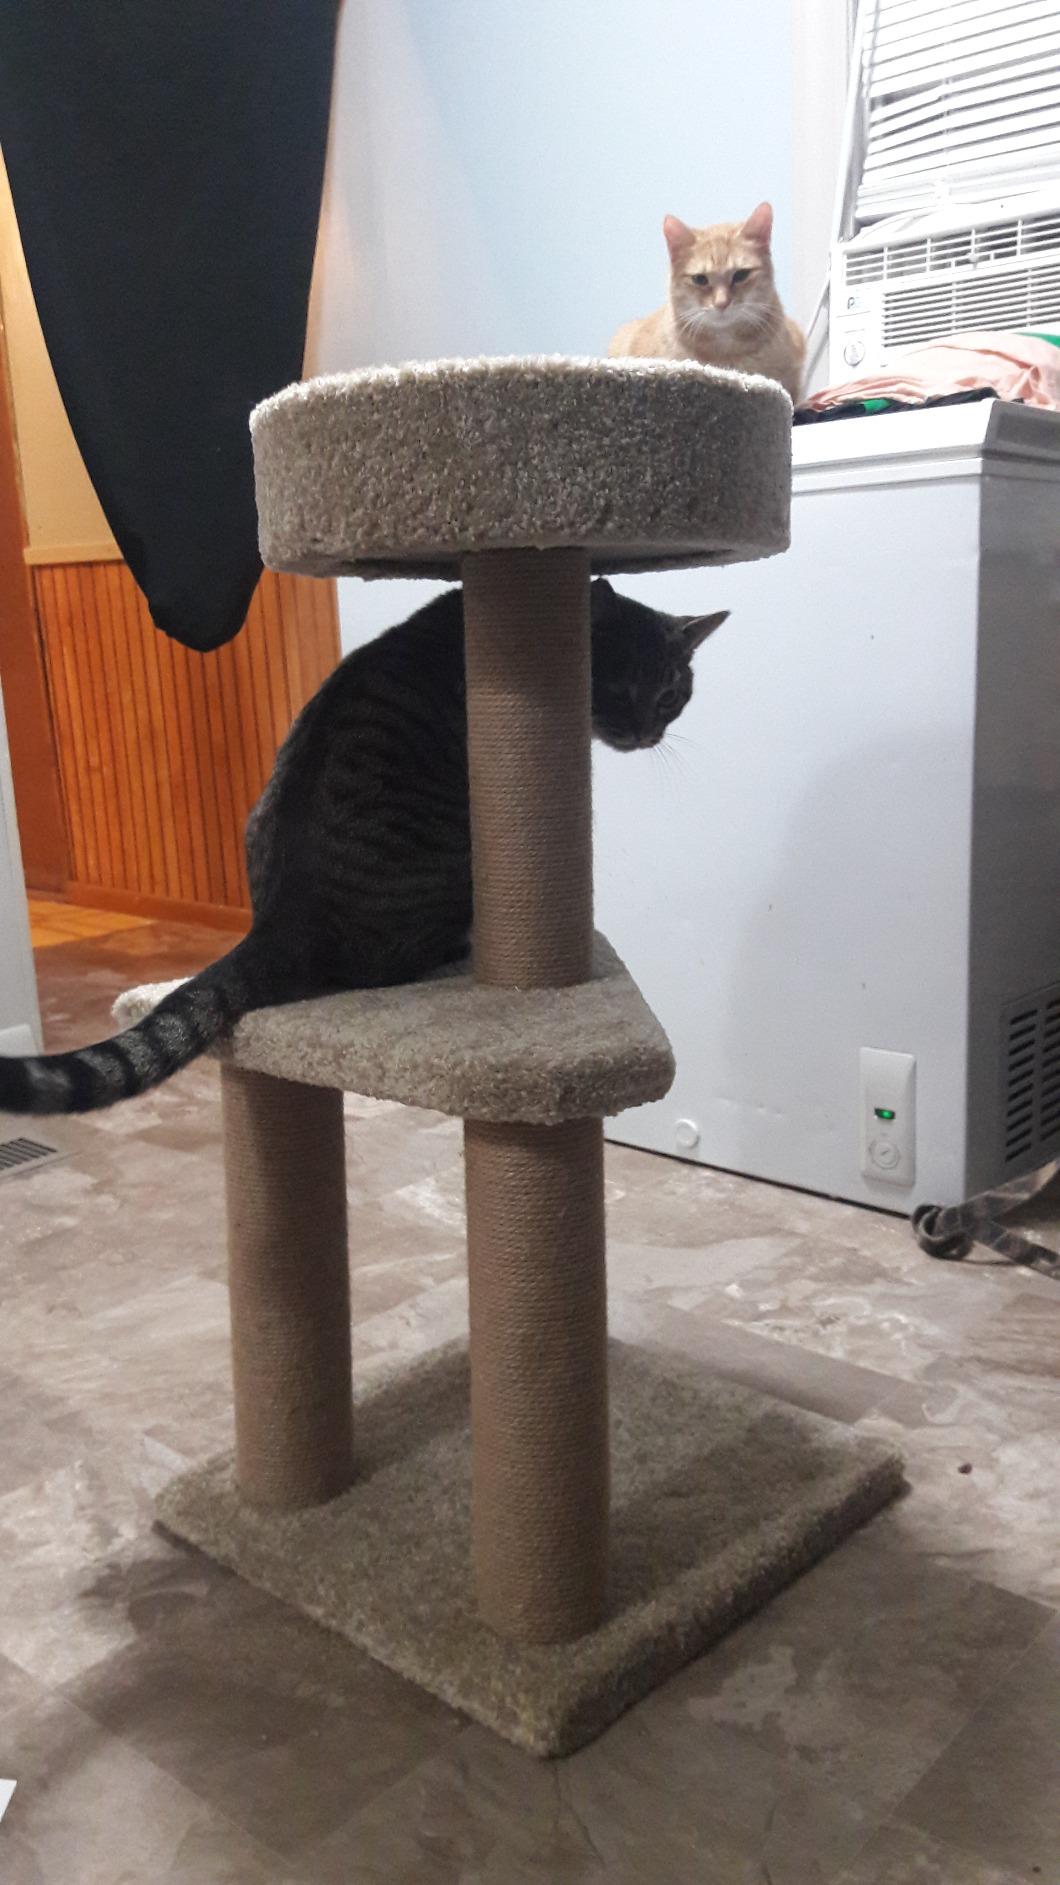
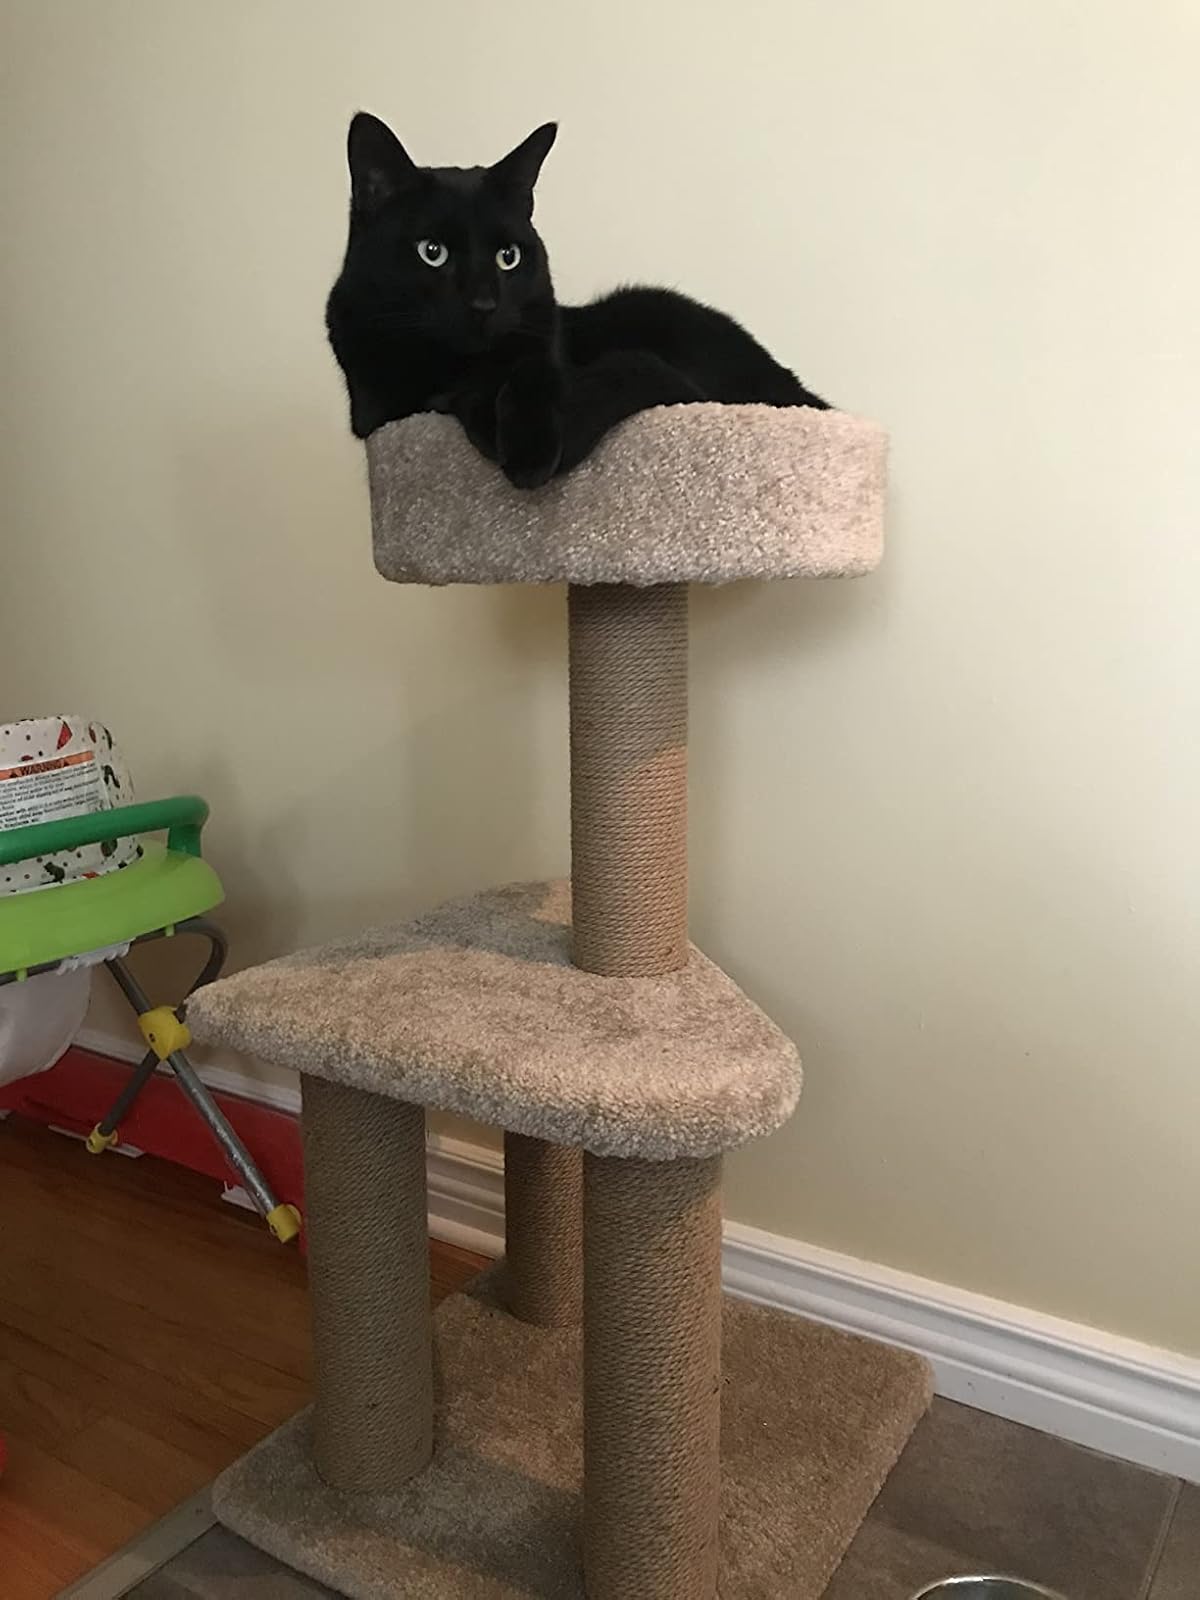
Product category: items_cat tree
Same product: yes